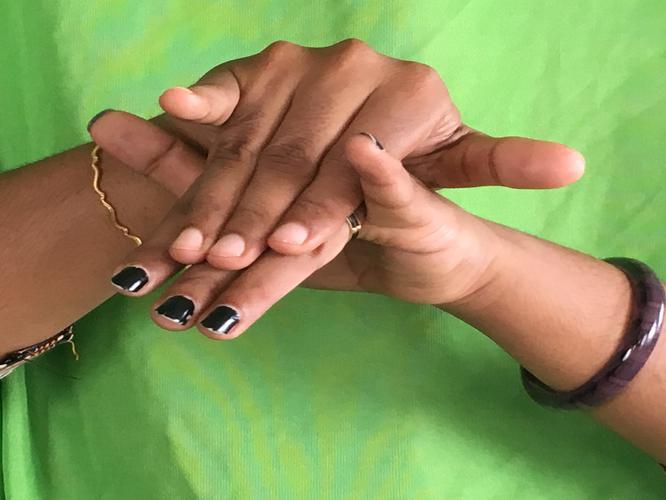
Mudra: Varaha
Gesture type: double_hand